Wołyń Voivodeship (1921–1939)

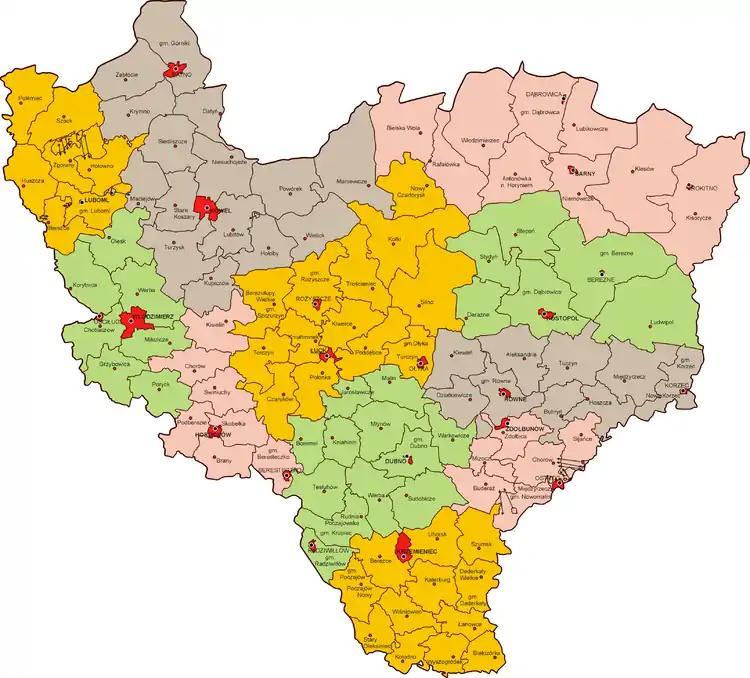
Map of the administrative division of the Voivodeship, 1938.

The Wołyń Voivodeship was created formally on 19 February 1921. It was initially divided into the counties of Dubno, Horochow, Kowel, Krzemieniec, Luboml, Łuck, Ostróg, Równe and Włodzimierz Wołyński. On 1 January 1925 the gminas of Zdołbunów and Zdołbica of Równe county and gminas of Buderaż and Mizocz of Dubno one were passed to one of Ostróg. Center of Ostróg one was moved to Zdołbunów and was renamed as Zdołbunów one. Also gminas of Bereźne, Derażne, Kostopol, Ludwipol, Stepań and Stydyń were detached from county of Równe and one of Kostopol was formed. At same arrangements Majków gmina of Ostróg was passed to Równe one, Beresteczko gmina of Dubno one was passed to Horochow one, Ołyka gmina of Dubno one was passed to Łuck one, Radziwiłłów gmina of Krzemieniec was passed to Dubno one.